Gardena Pass

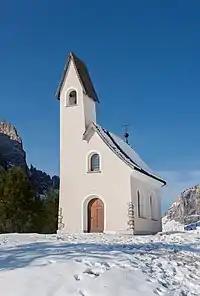
Cappella di San Maurizio

At an elevation of above sea level, the pass connects Sëlva in the Val Gardena on the west side with Corvara in the Val Badia. The road over it comprises part of the famous Sella Ring, in which four linked passes (Gardena, Sella, Pordoi, and Campolongo) encircle the spectacular Sella group. The pass has 19 unnumbered hairpin bends. The route becomes busy with tourists, motorcyclists, and cyclists during the summer. There are tourist accommodations on the pass itself, and hikers visit the pass to access the dramatic Dolomite mountains.